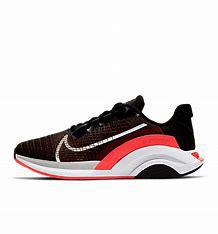
Brand: Nike
Model: Zoomx Superrep Surge